Crimebusters (film)

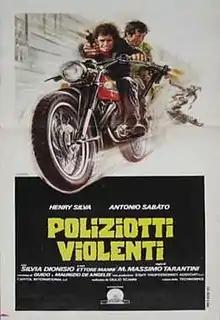

Crimebusters, is a 1976 Italian "poliziottesco" film directed by Michele Massimo Tarantini.